Sinthaweechai Hathairattanakool

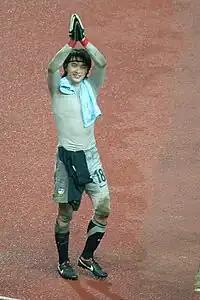
Sinthaweechai after a 2014 FIFA World Cup qualification (AFC) match against Oman in 2011

Sinthaweechai has been serving the country in almost every level; U17, U19, U23 and senior squad respectively. He was first called up for the U19 team between 2000 and 2001 but did not make much of recognition.